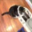
Label: cat